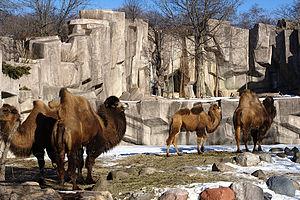
Le zoo de Milwaukee ou Milwaukee County Zoo est un parc zoologique situé à Milwaukee dans le Wisconsin, États-Unis. Créé en 1892, le zoo déménage en 1961. Le zoo d'une superficie de 81 hectares abrite 2 275 animaux de 330 espèces différentes en janvier 2011. Le zoo de Milwaukee est connu pour ces naissances d'ours blanc et de siamang.